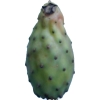
Label: cactus_fruit_green